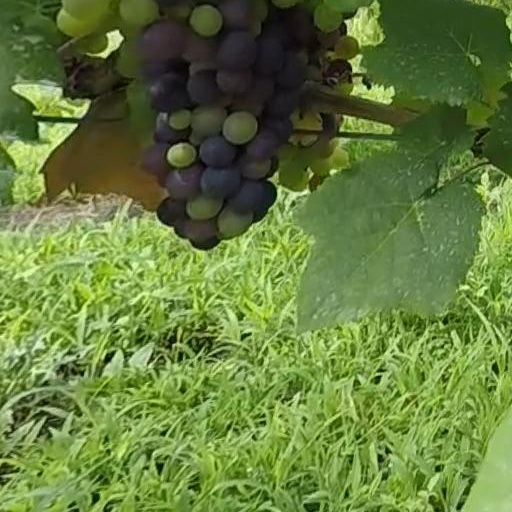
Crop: grape